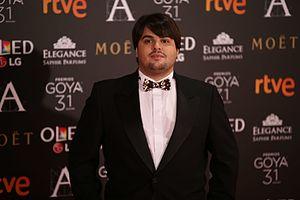
Brays Efe, nom de scène de Brays Fernández Vidal, est un acteur espagnol connu pour son rôle dans la série Paquita Salas, produite par Netflix.